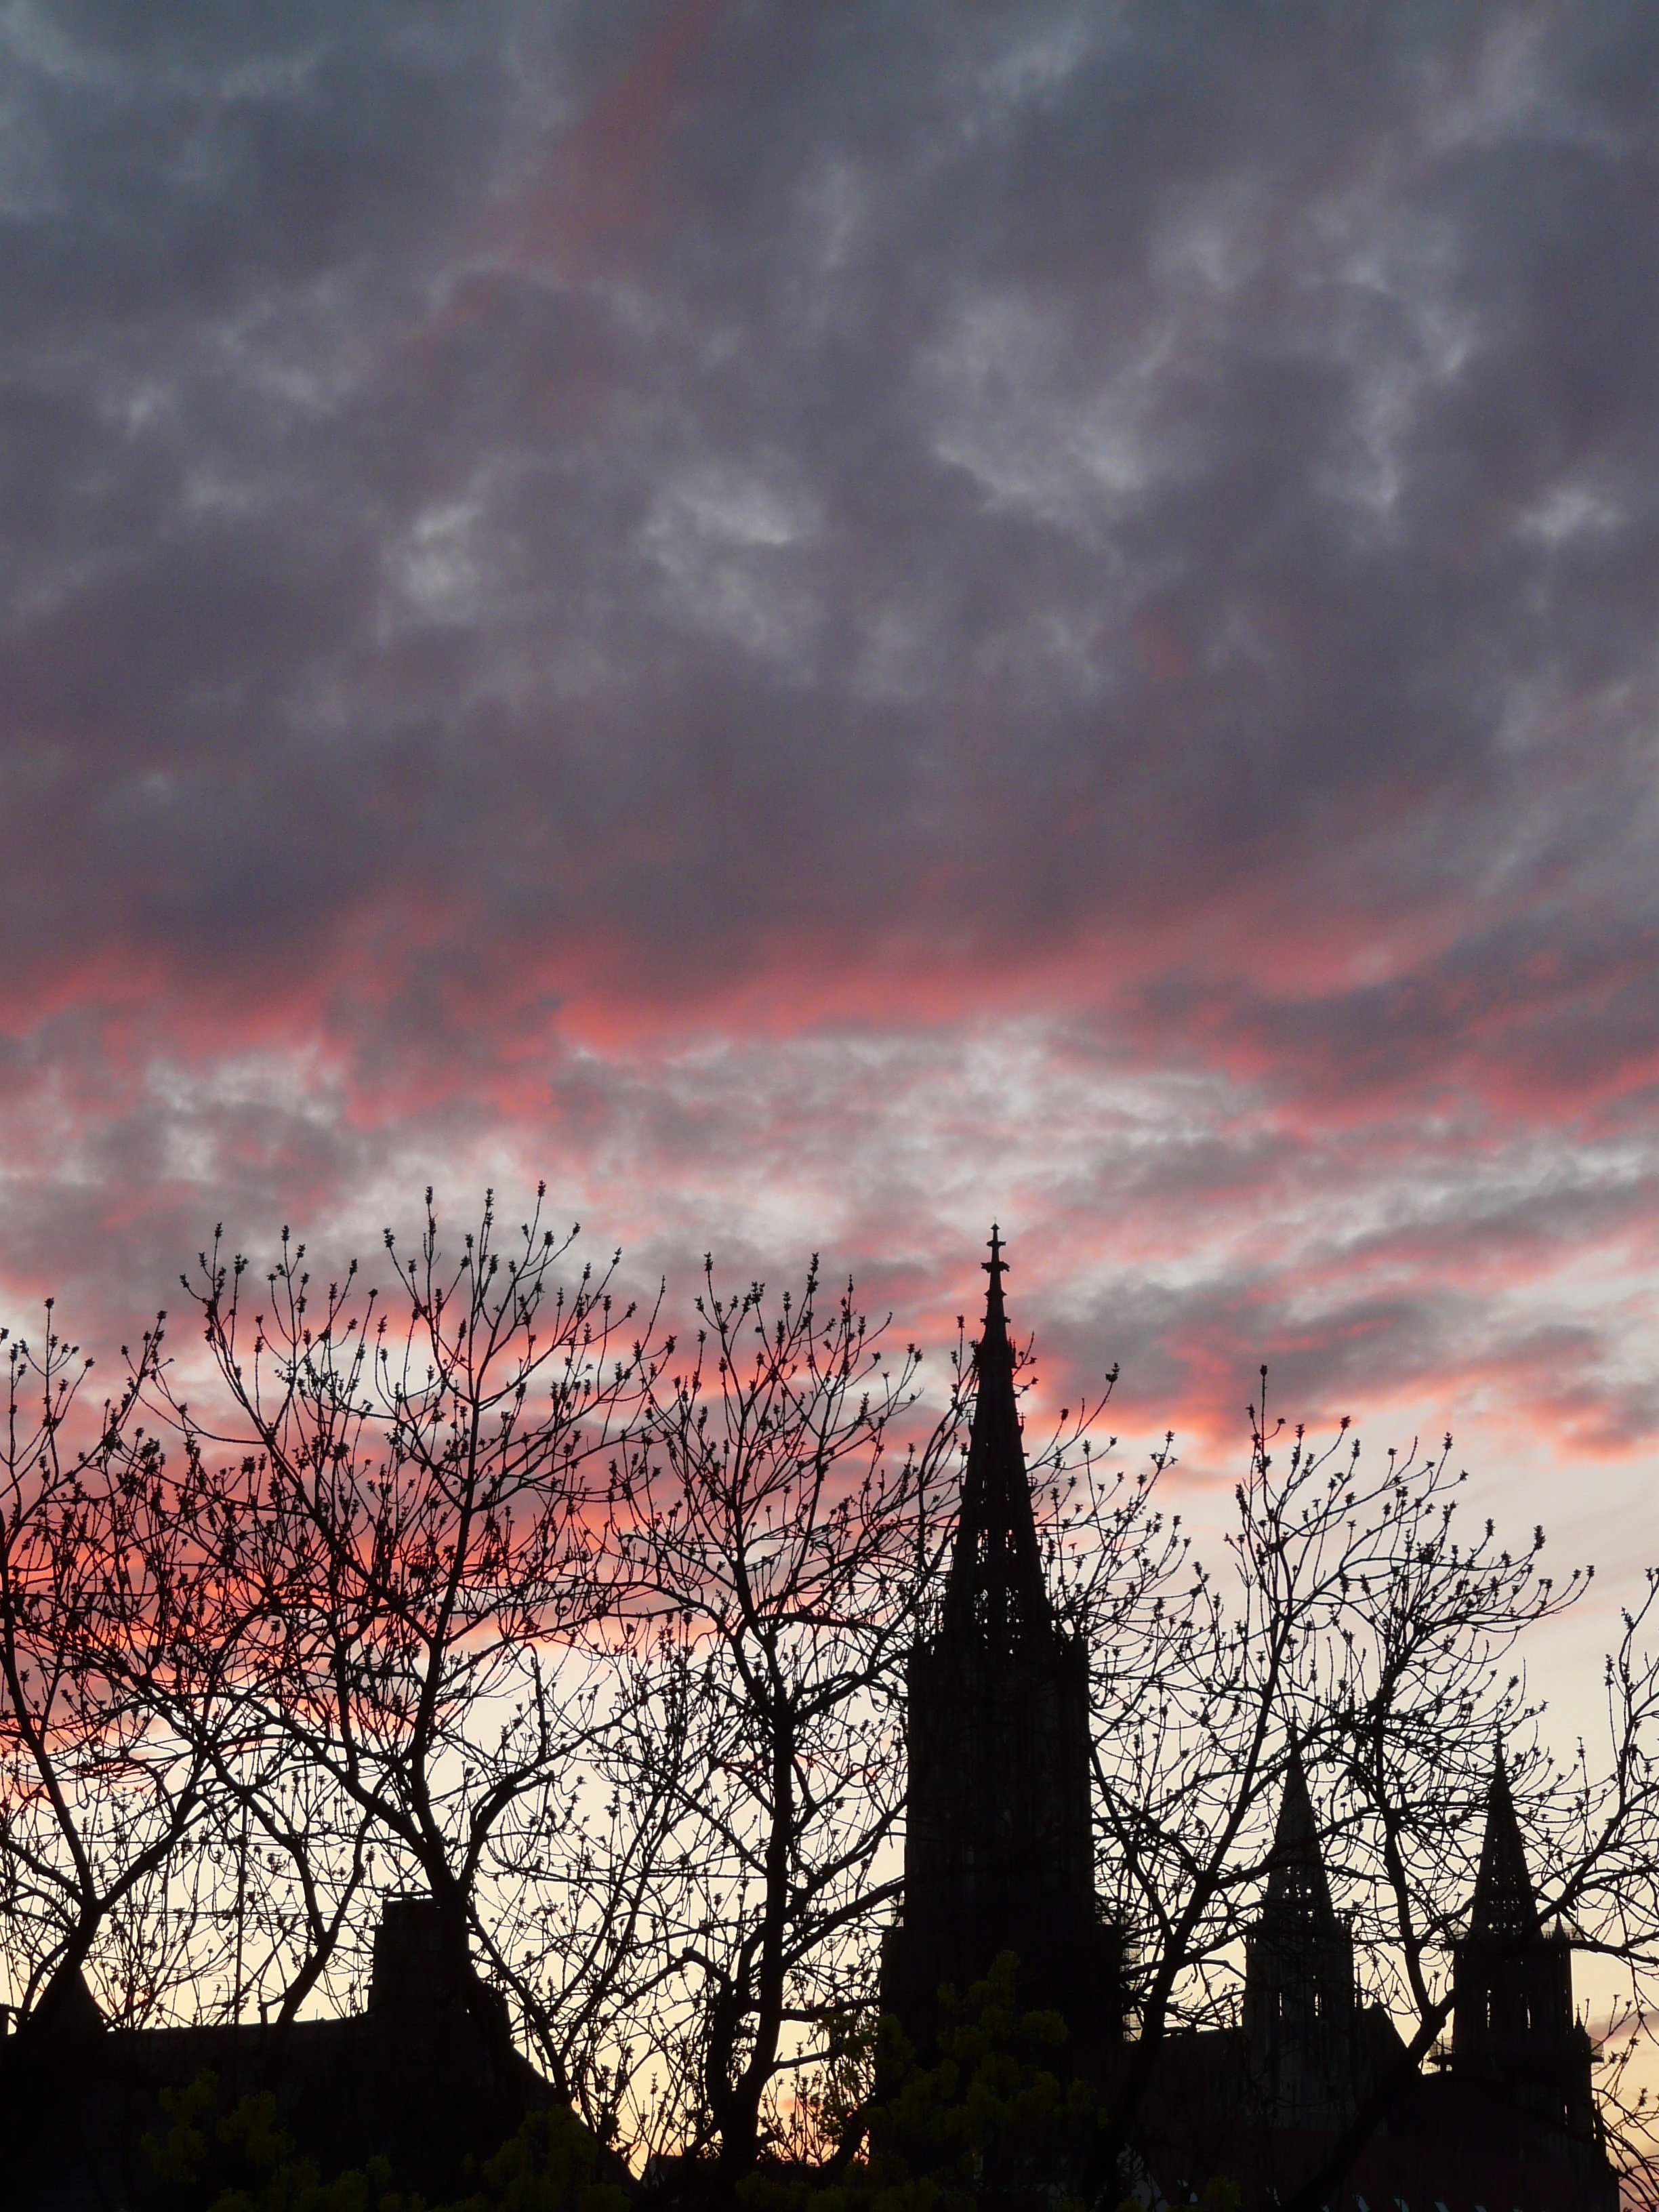
tree, horizon, silhouette, cloud, plant, sky, sun, sunrise, sunset, skyline, sunlight, morning, flower, dawn, city, dusk, evening, reflection, autumn, storm, clouds, thunderstorm, threatening, storm clouds, munster, ulm cathedral, meteorological phenomenon, woody plant